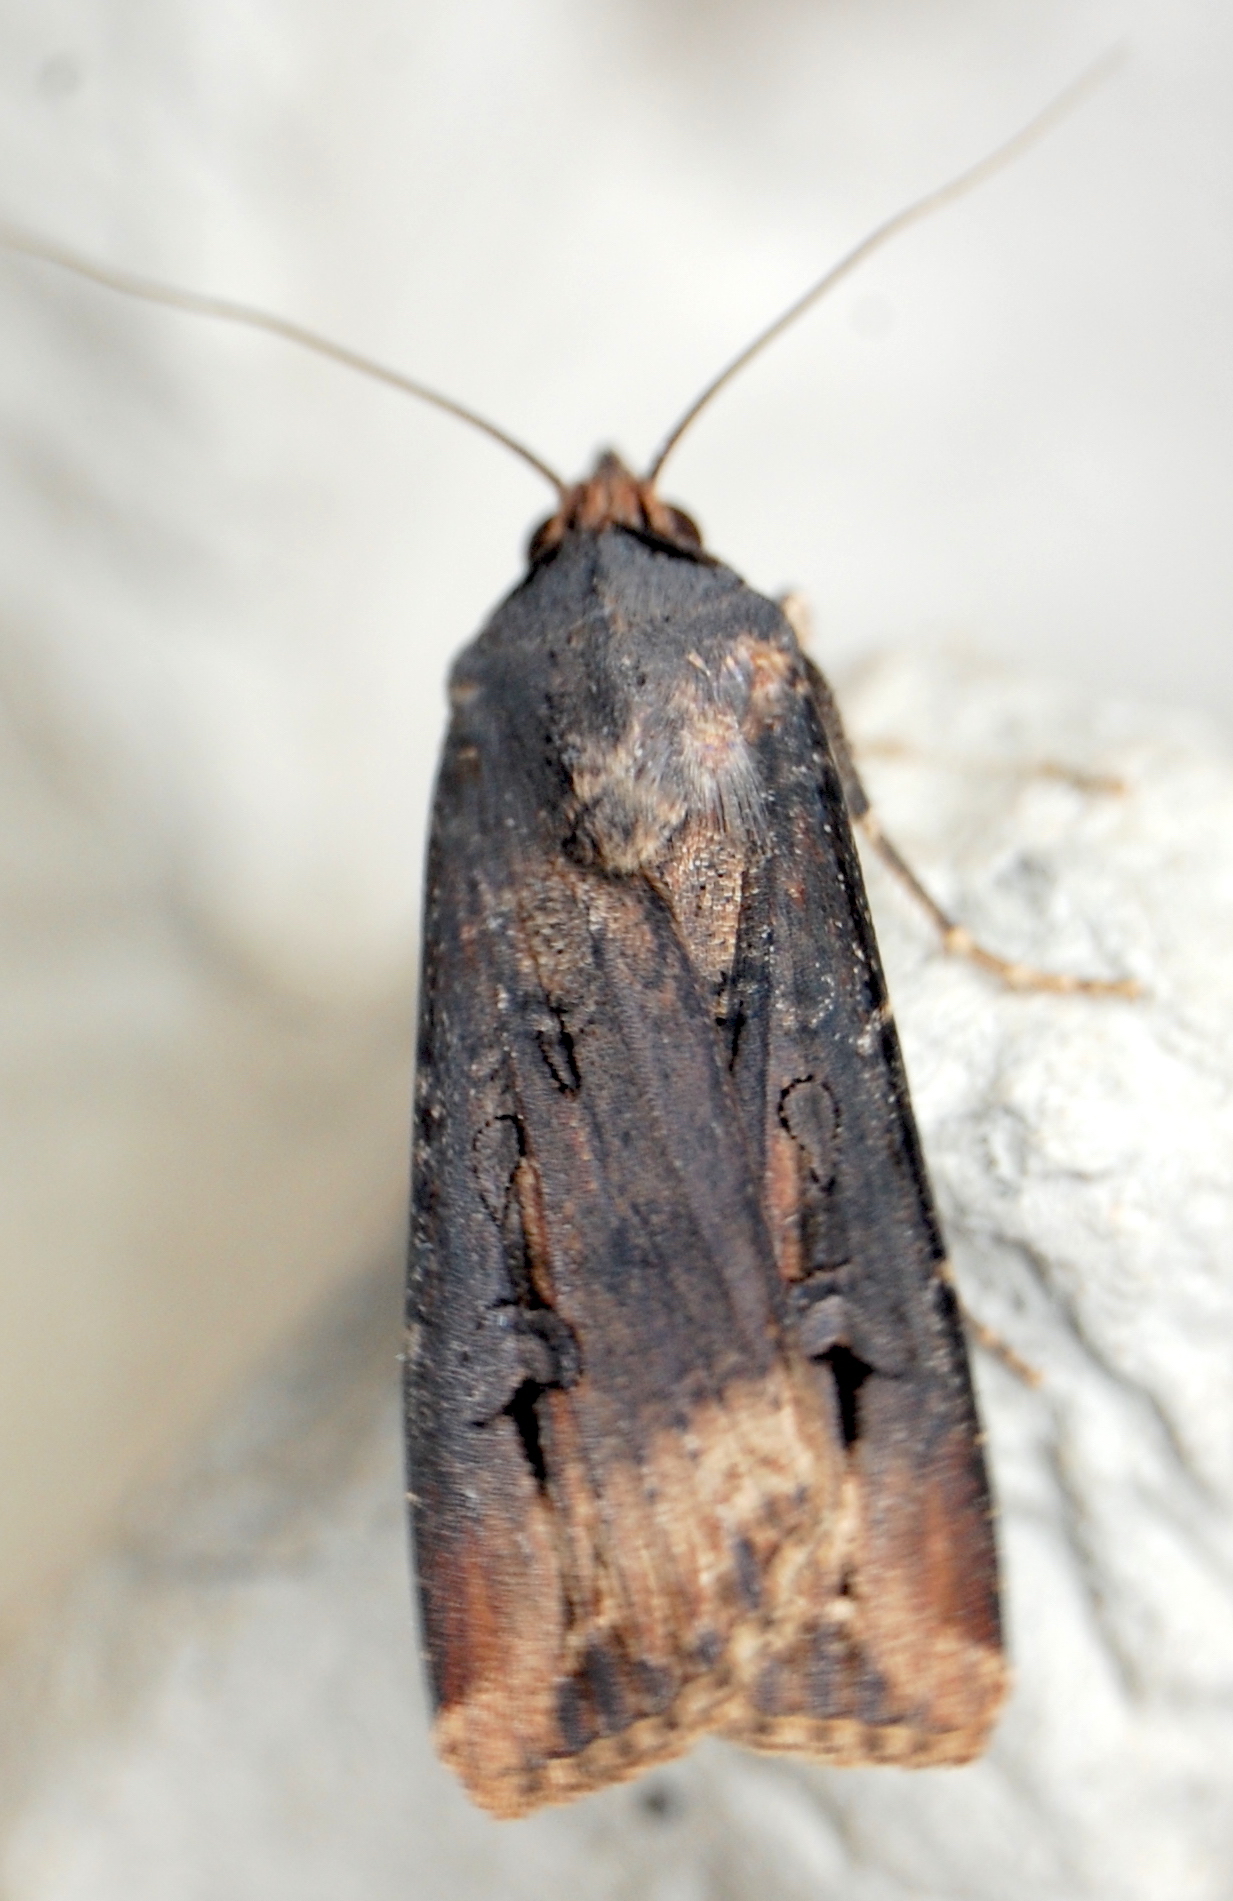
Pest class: cutworms